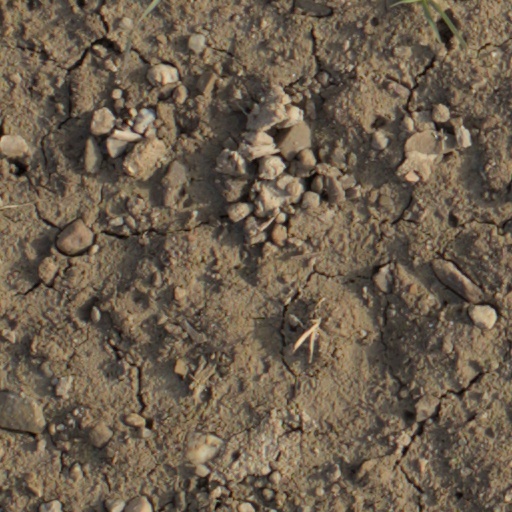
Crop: wheat